Women Love Diamonds

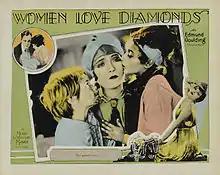
Lobby card

Women Love Diamonds is a 1927 American black and white silent melodrama directed by Edmund Goulding and starring Pauline Starke, Owen Moore, and Lionel Barrymore.